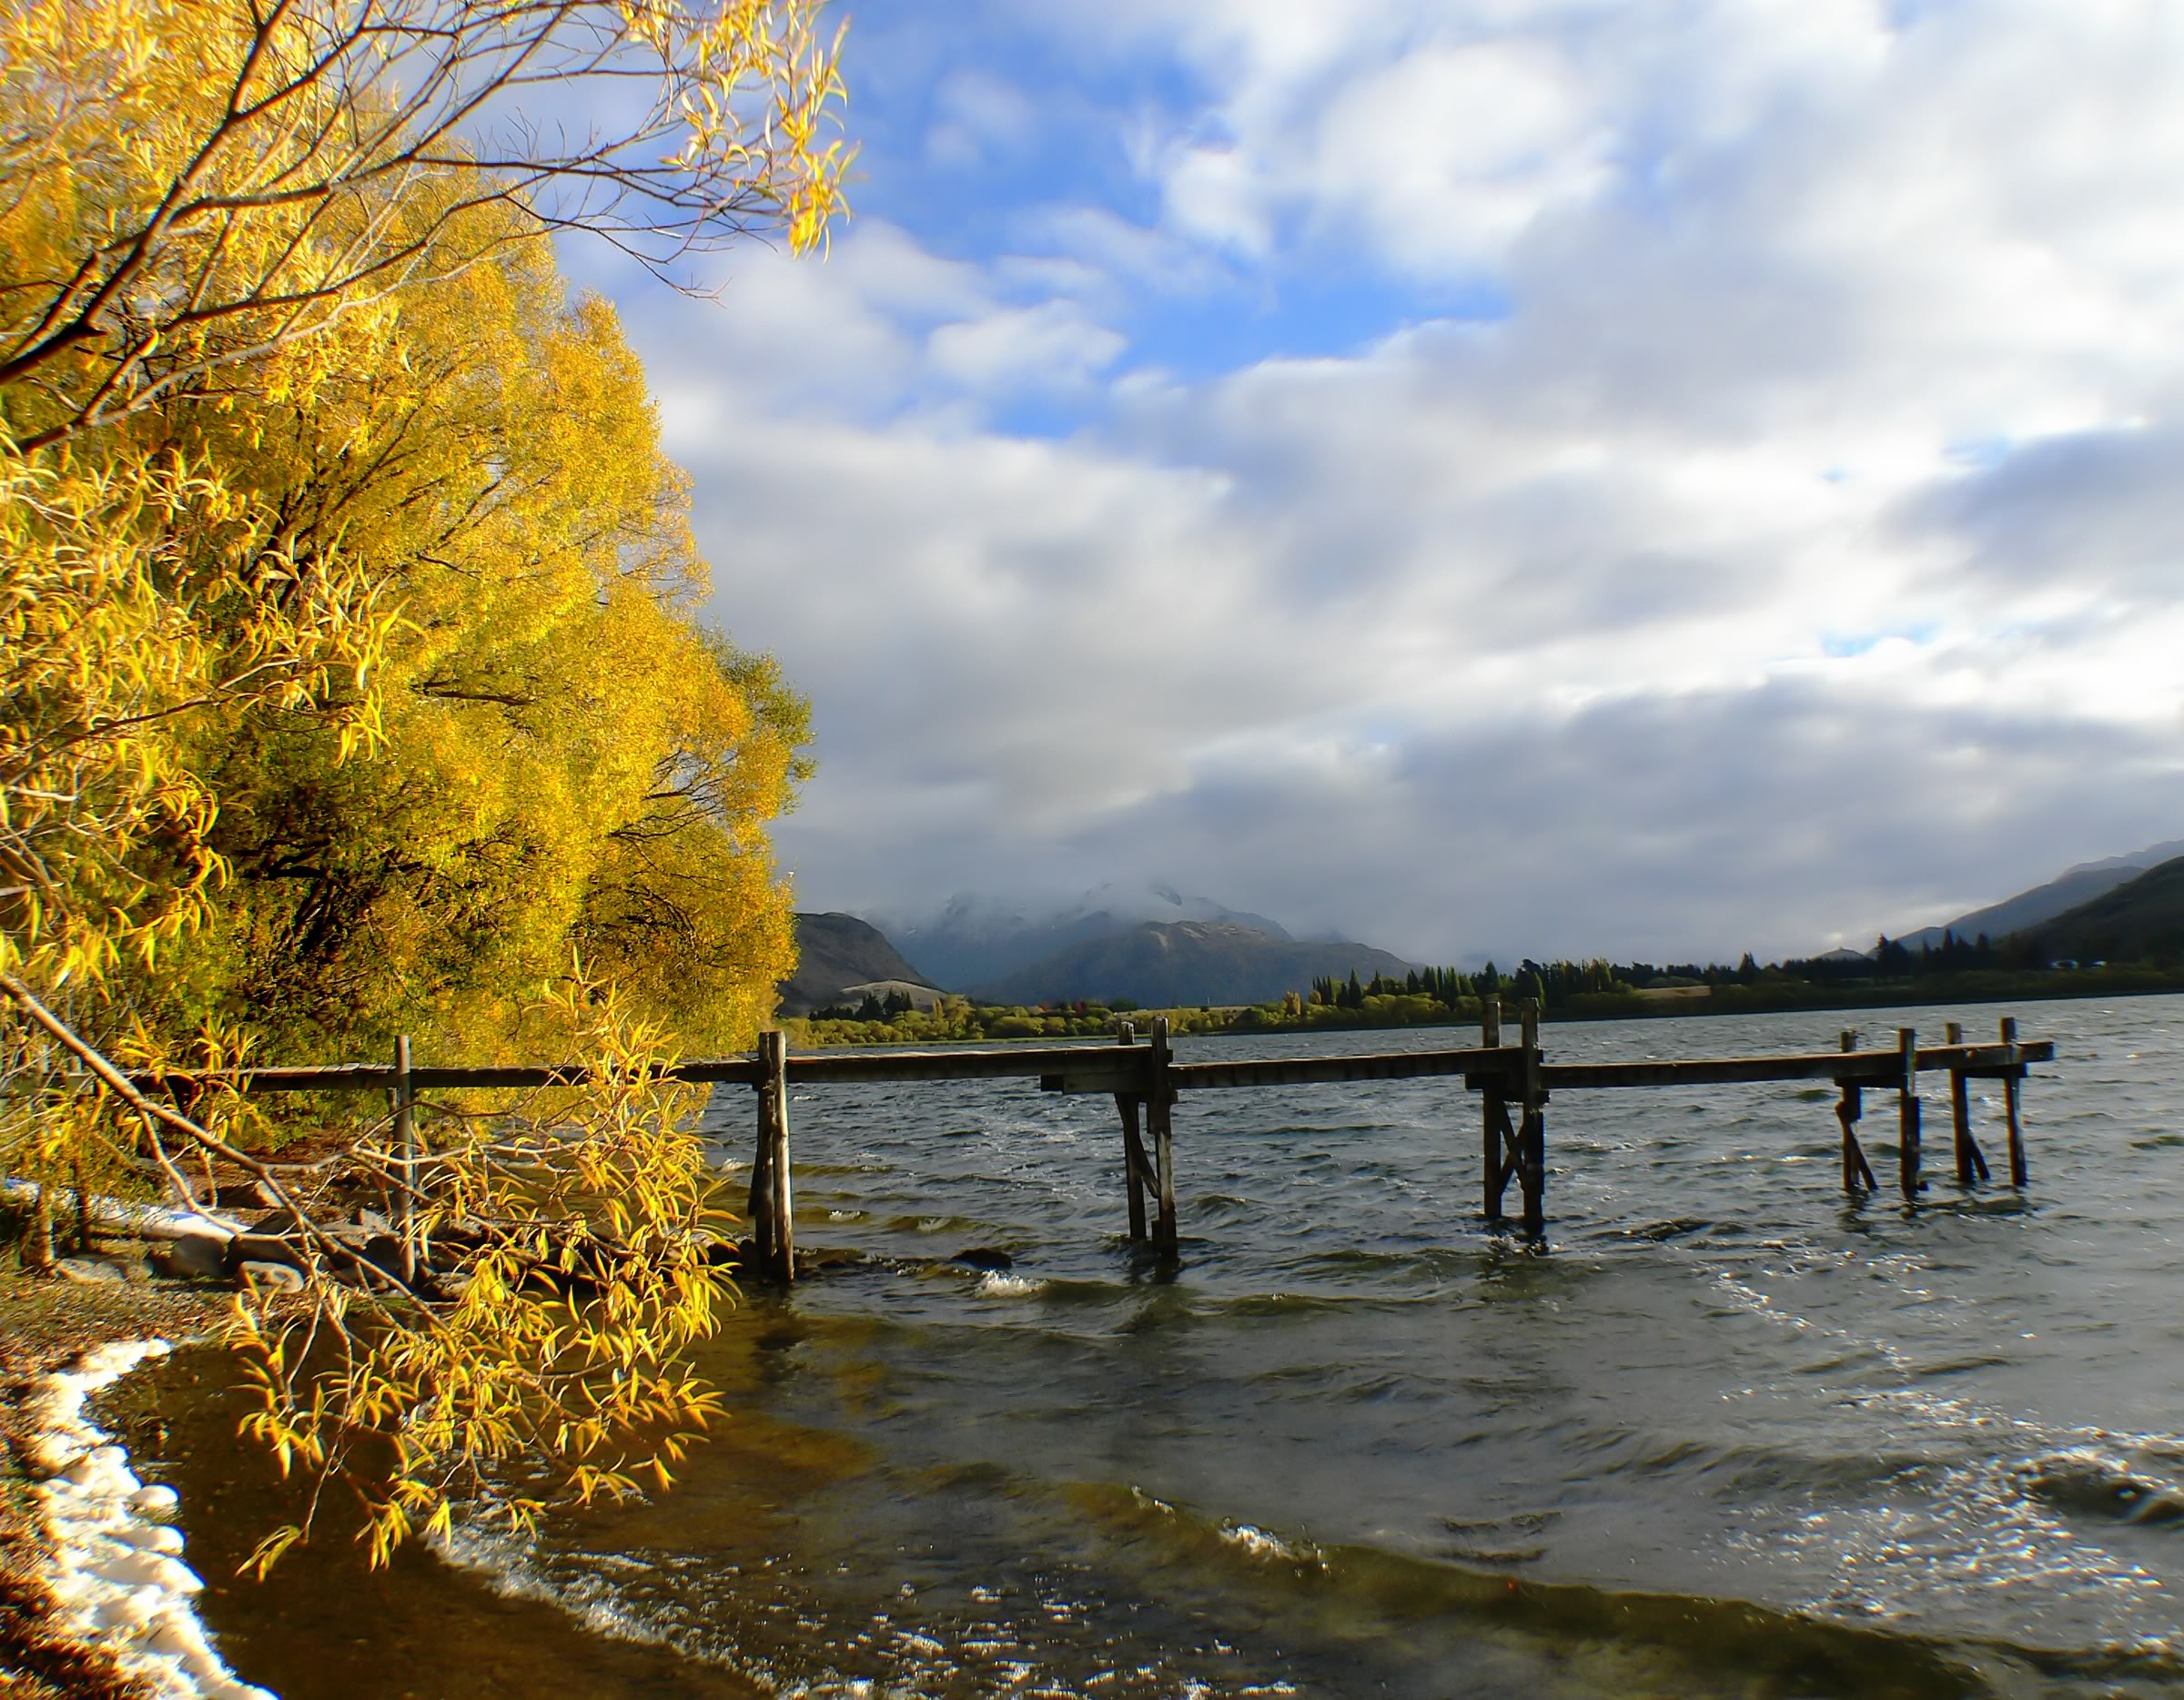
landscape, sea, tree, water, nature, sunlight, morning, leaf, fall, shore, lake, river, reflection, autumn, jetty, season, waterway, body of water, otago, lakehayes